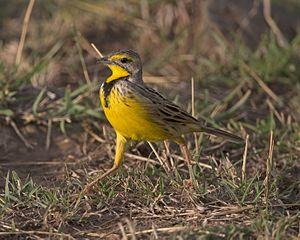
Macronyx croceus, la Sentinelle à gorge jaune, est une espèce de passereau de la famille des Motacillidae.